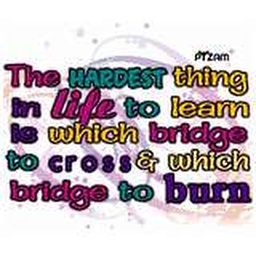
the hardest thing in life to learn is which bridge to cross &amp;amp; which bridge to burn